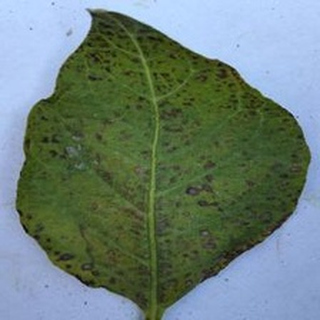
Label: potato_early_blight